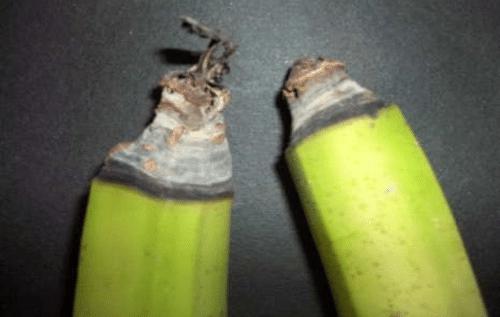
Plant: Banana
Disease: banana cigar end rot